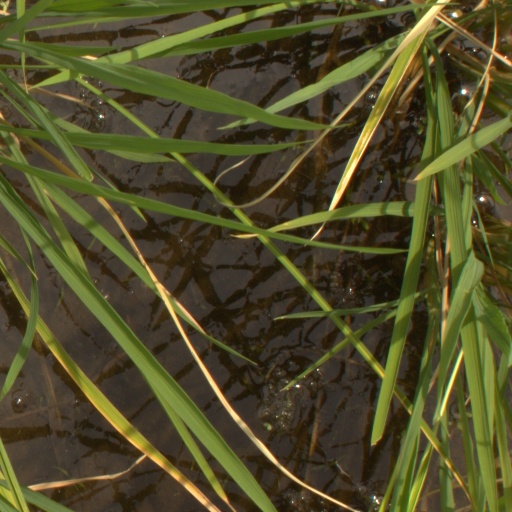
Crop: rice